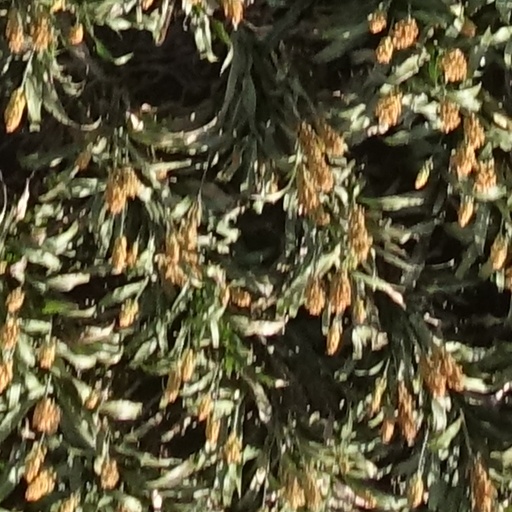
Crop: sorghum